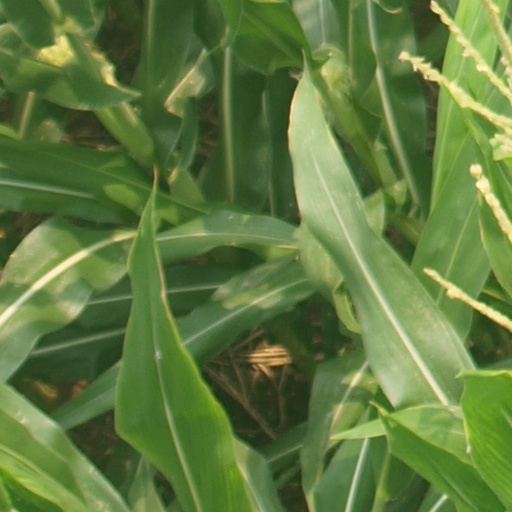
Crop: maize; corn